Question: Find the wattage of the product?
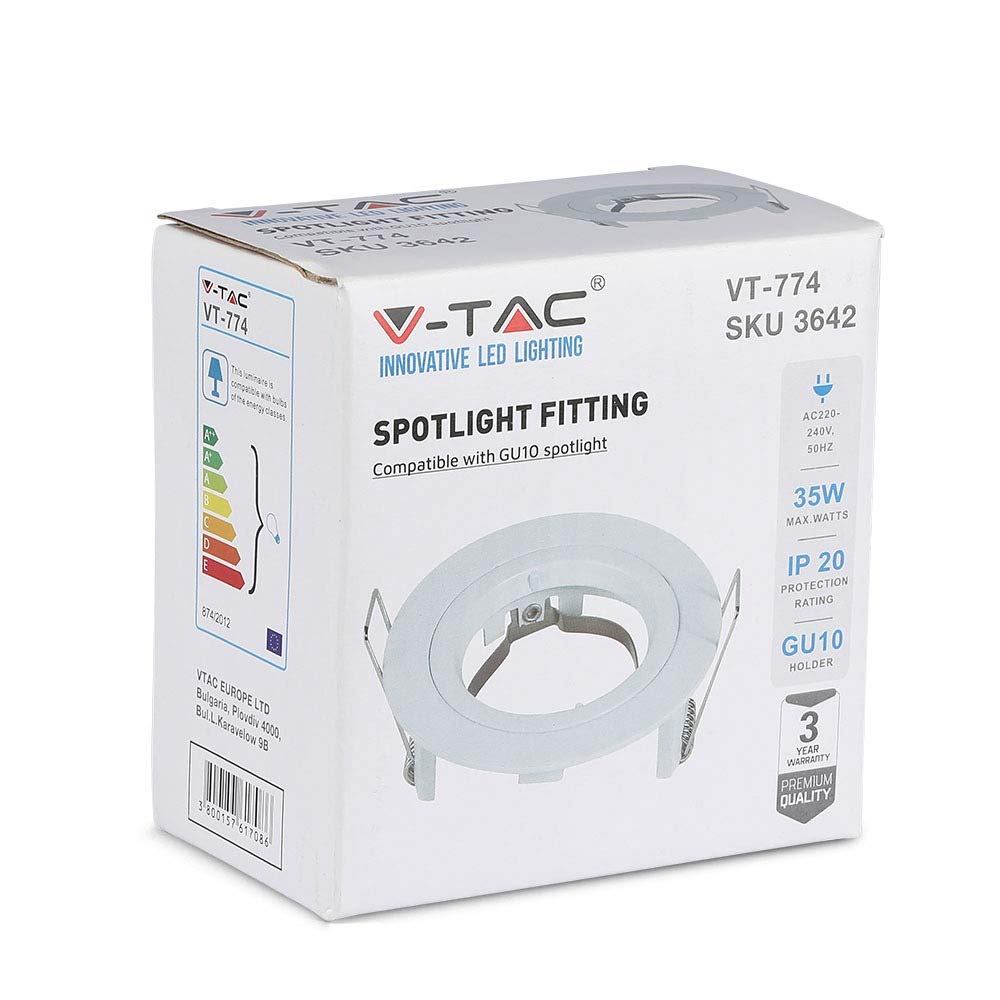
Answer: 35.0 watt